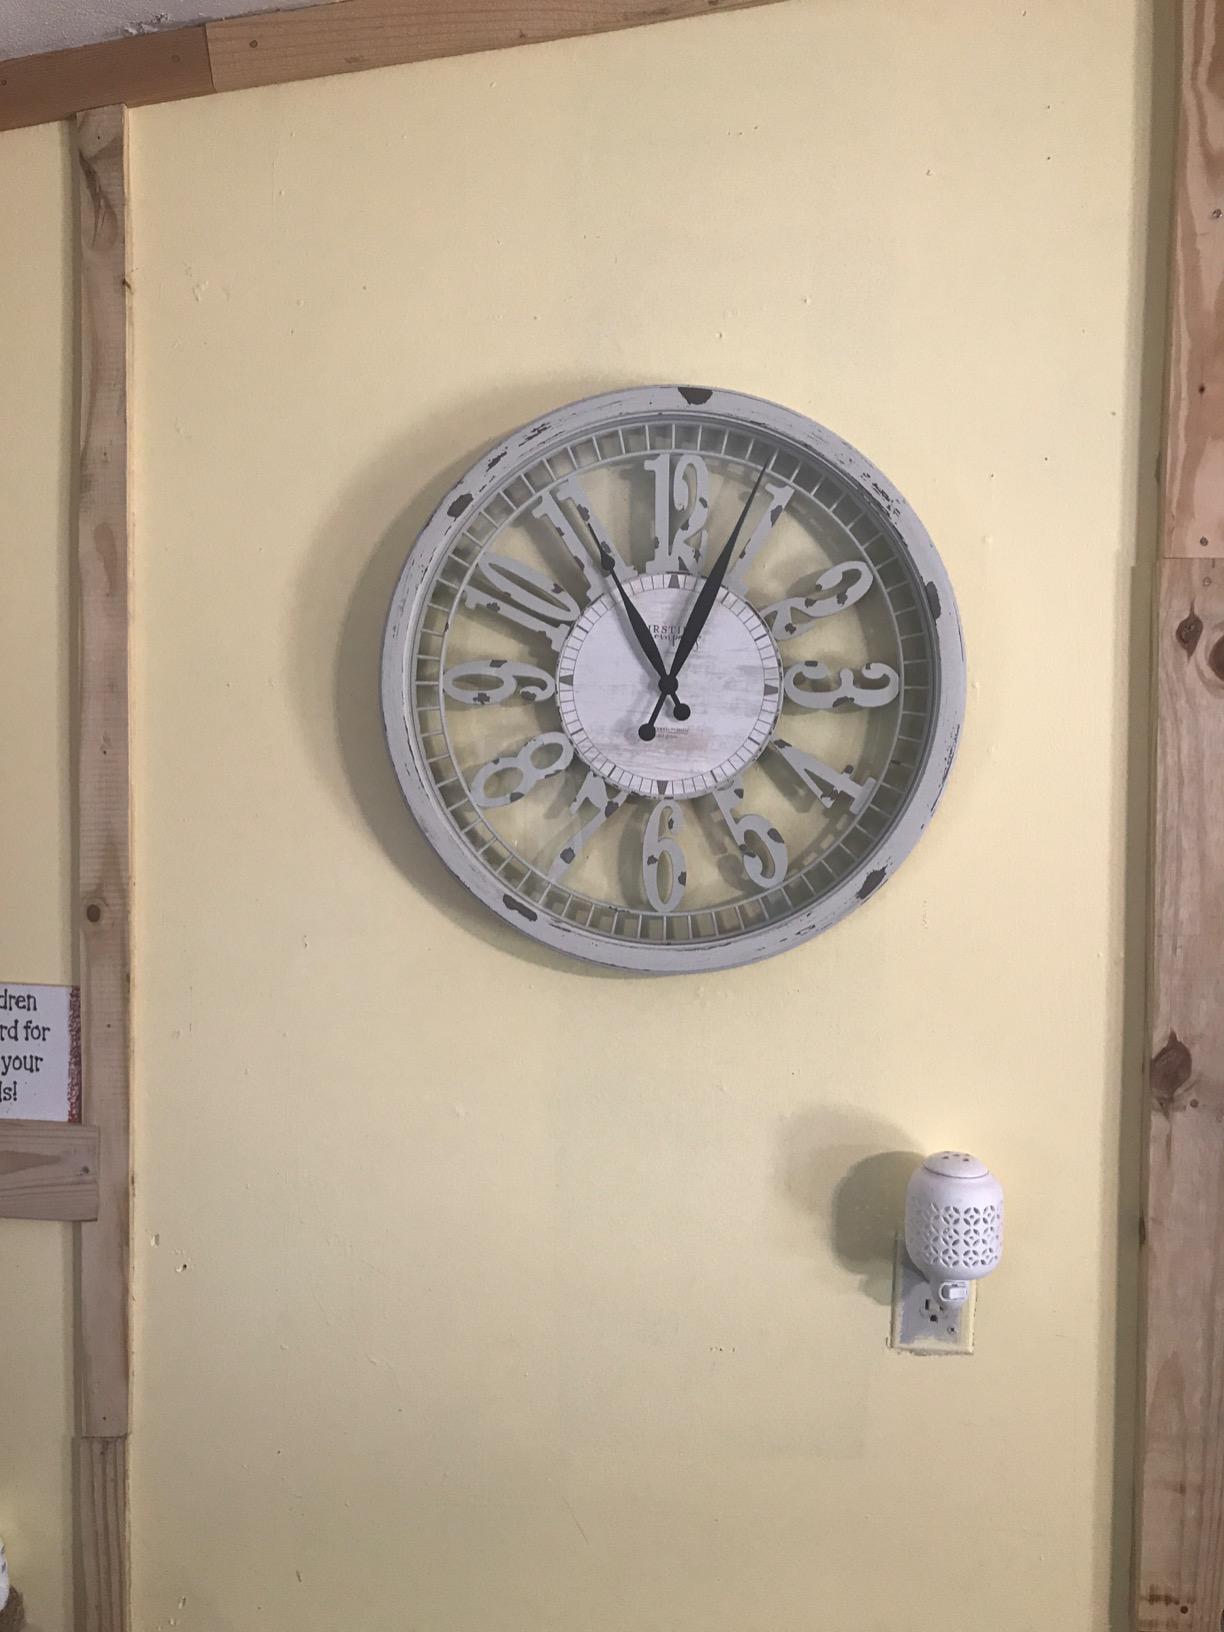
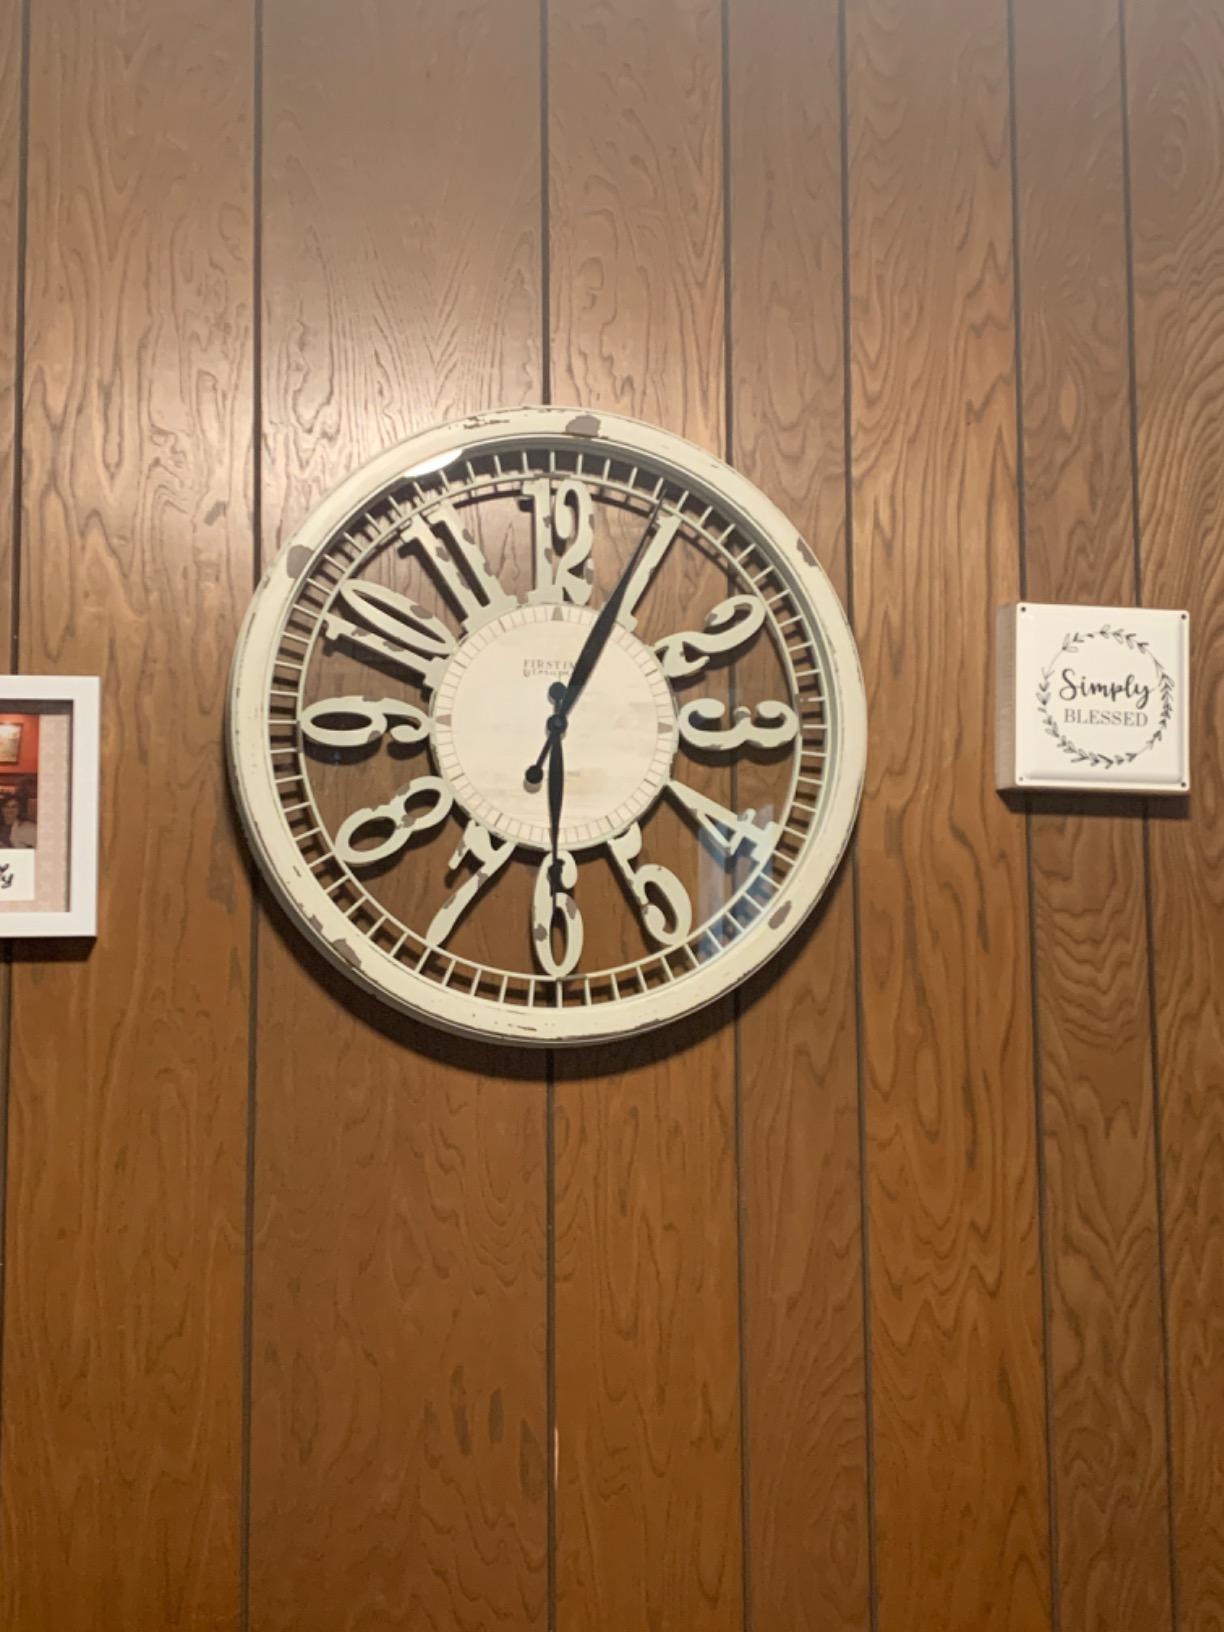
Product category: clock
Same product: yes